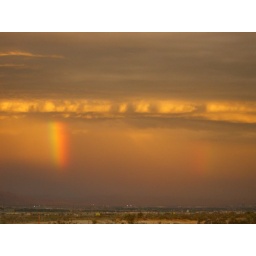
Double desert rainbow against a golden sky (CIMG3833)